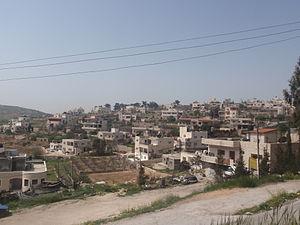
Beit Ummar est une ville arabe des Territoires palestiniens occupés située à onze kilomètres au nord-ouest d'Hébron et ā 25 kilomètres au Sud de Jerusalem. Le nom provient des mots arabes 'Bayt Al-Omara'. Il peut prendre differentes formes tels Beit Ommar, Beit Ummar, Bayt Ommar, Bet Ommar.